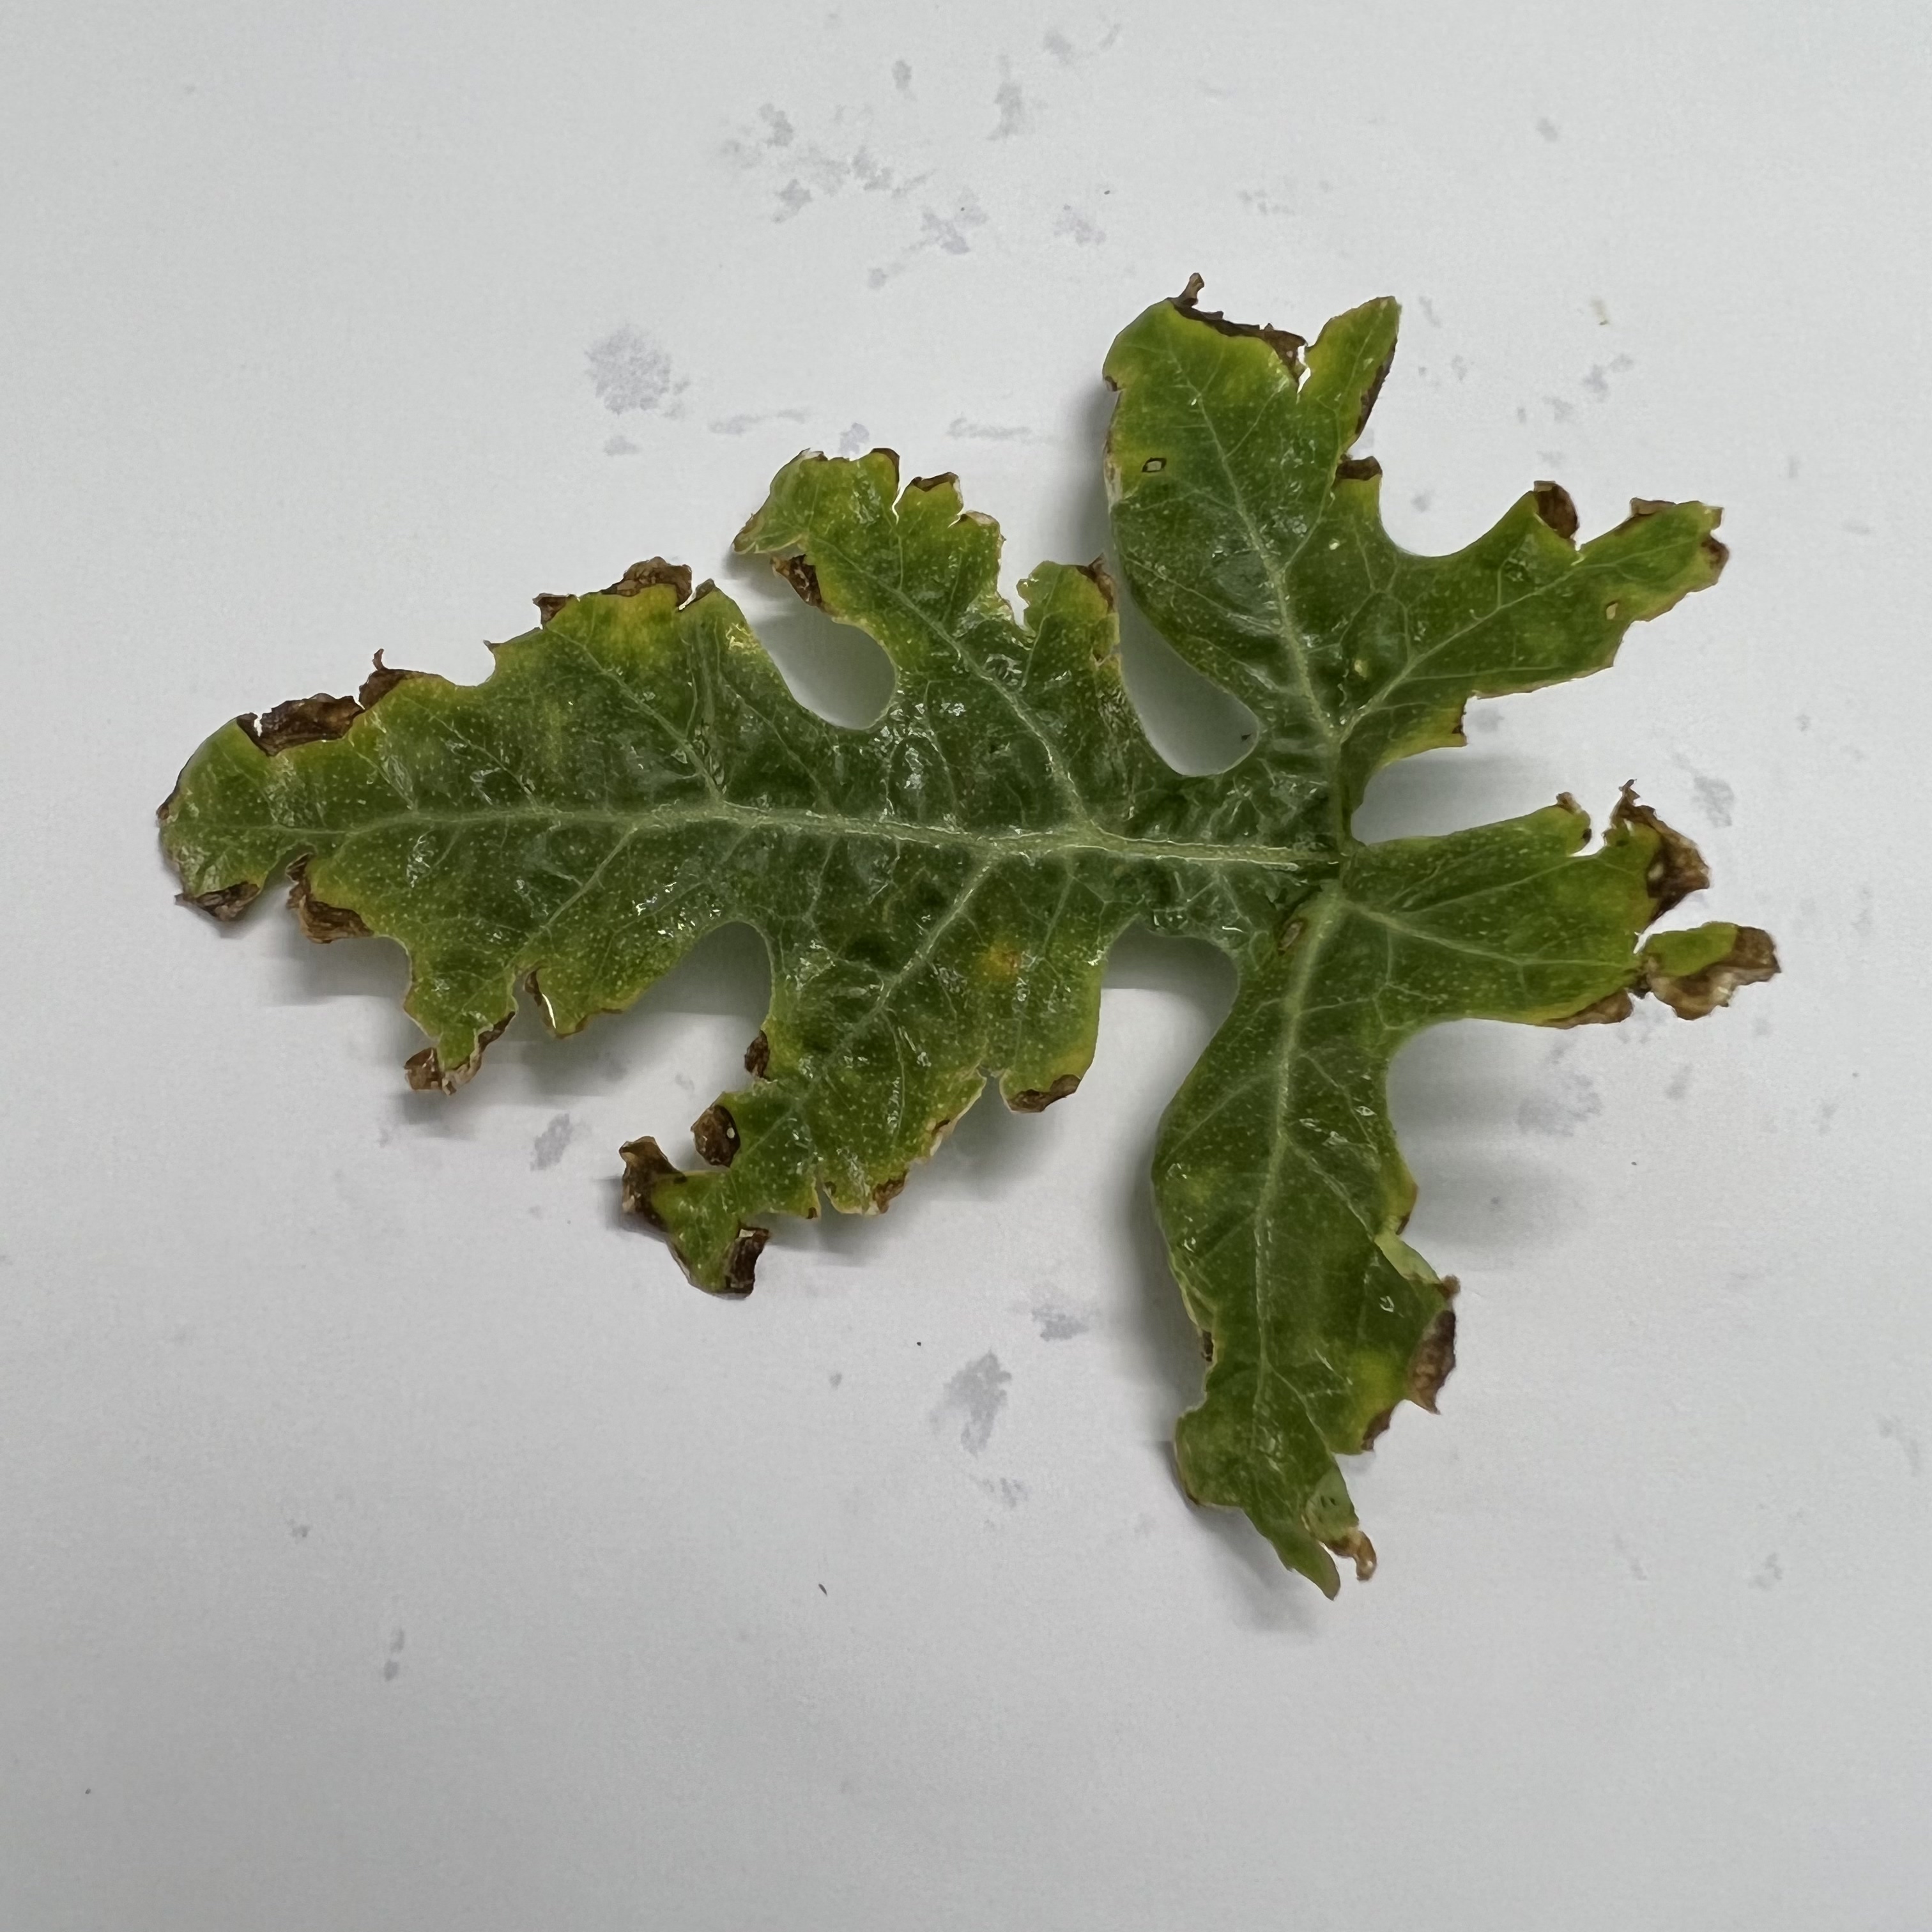
Label: Downy_Mildew